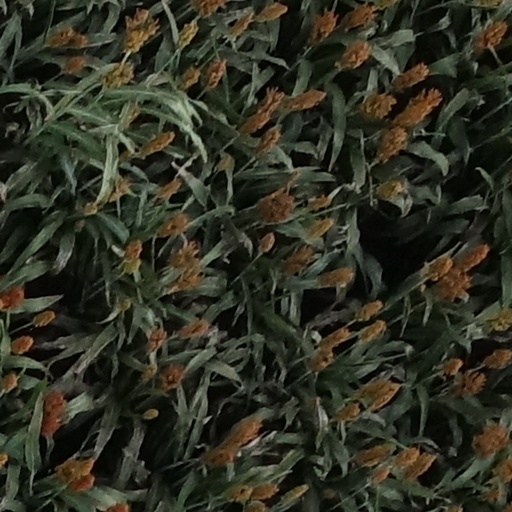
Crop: sorghum